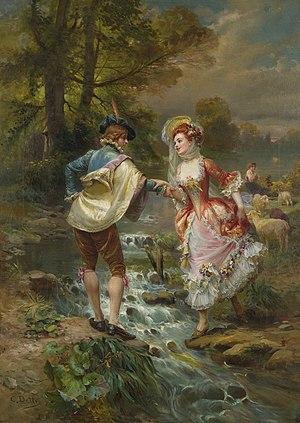
Cesare-Auguste Detti, né à Spolète le 28 novembre 1848 et mort à Paris le 19 mai 1914, est un peintre italien.